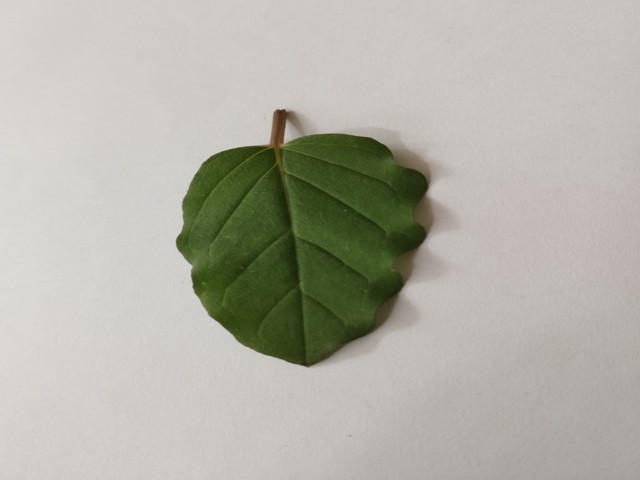
Plant: punarnava